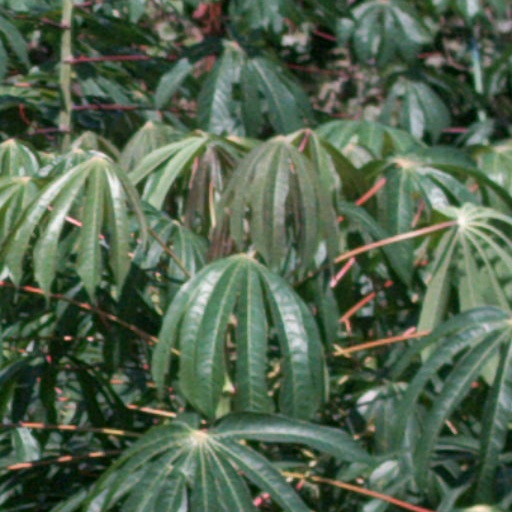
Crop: cassava